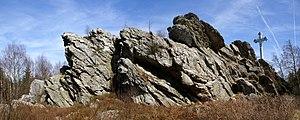
Le Rocher de Richelsley (également connu sous le nom Rocher de Richwinsley ou «Roche à la Croix»), une roche composée de conglomérat Dévonien inferieur (Gedinnien/Lochkovien),&#91
Le rocher de Richelsley est un important rocher isolé situé à l'est de la Belgique dans les Hautes Fagnes et faisant partie de la commune de Waimes. Sur ce rocher, se dresse une croix appelée Kreuz im Venn.
Les Hautes Fagnes forment une région qui s'étend, en Belgique dans la Région wallonne et, en Allemagne, dans la Rhénanie-Palatinat et la Rhénanie-du-Nord-Westphalie. En néerlandais, Hoge Venen, en allemand, Hohes Venn.